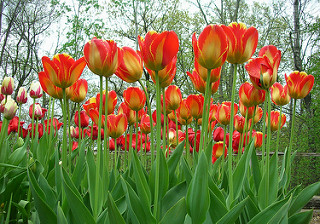
Flower: tulip